Ettaler Manndl

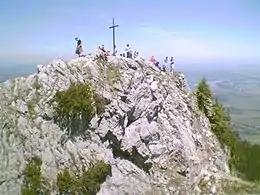
The summit of "Ettaler Manndl" as seen from "Ettaler Weibl"

The mountain is a popular destination for hiking and in Winter, skiing is also possible. A cable car (the Laberbergbahn) brings visitors up to just below the summit of the Laber, from where a variety of footpaths lead. There is also a restaurant at the top cable car station.